Landing at Saidor

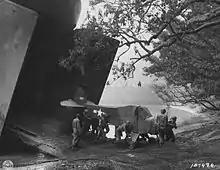
A Piper Cub observation plane arrives

On 5 March, the engineers began construction of the bulk petroleum installation. Storage was provided for of avgas in one tank and five tanks. A fuel jetty was constructed, allowing tankers to discharge into a pipeline which ran over a catwalk to the storage tanks. Work was completed on 8 April. Considerable effort had to be expended on road construction. The 808th Engineer Aviation Battalion had to be assigned to road work, the task being beyond the resources of the Shore Battalion. Gravel was laid up to thick. By late January, the weather and damage to the roads by heavy military traffic forced the engineers to impose a ban on morning road use. By midday the sun had dried out the roads and traffic could resume.